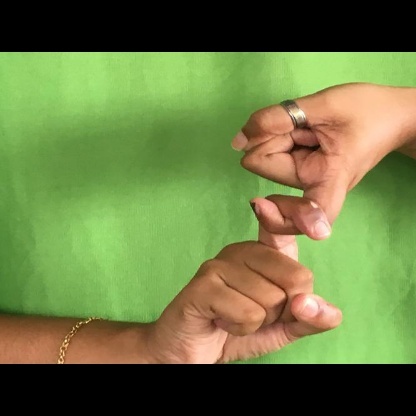
Mudra: Pasha